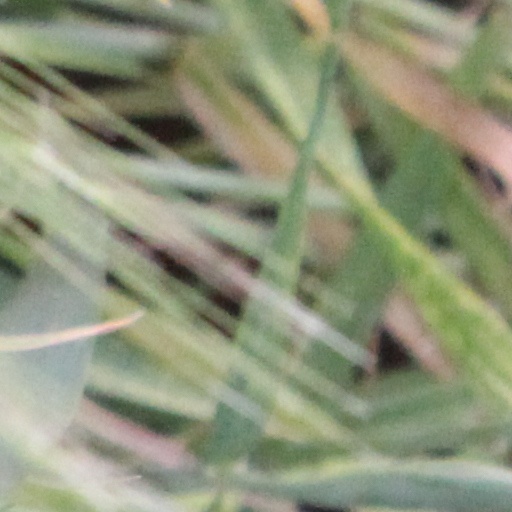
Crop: wheat